Apples and Snakes

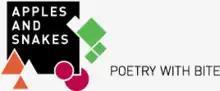

Apples and Snakes, based at the Albany Theatre in Deptford, south-east London, is an organisation for performance poetry and the spoken word in England. It has been described as the main organisation promoting performance poetry in Britain. Set up in 1982 by a group of poets, the organisation has been "the development ground for many high profile poets and spoken word artists" and others, including John Agard, Jean "Binta" Breeze, Malika Booker, Billy Bragg, Charlie Dark, Inua Ellams, Phill Jupitus, Lemn Sissay, Kae Tempest, Mike Myers, Toby Jones and many more.